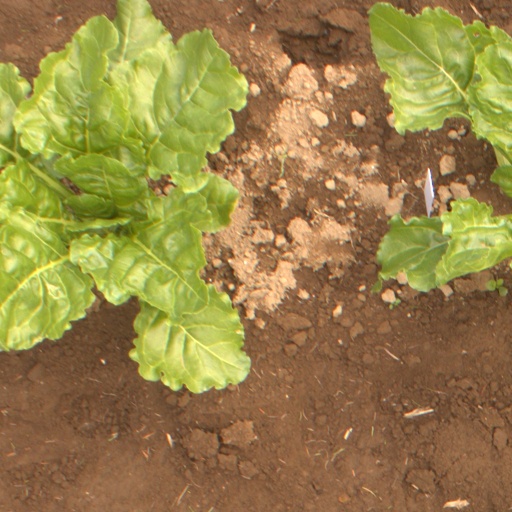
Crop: sugar beet